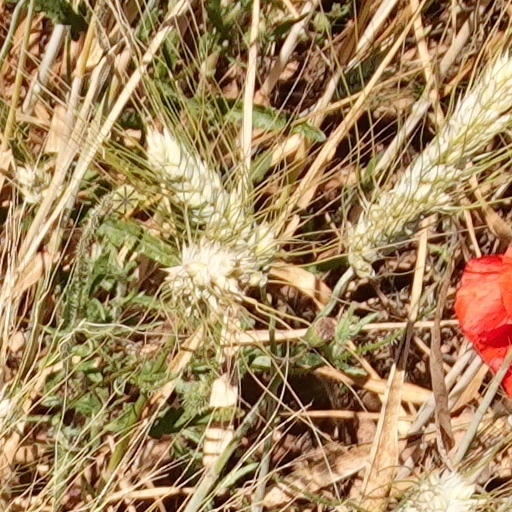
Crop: wheat